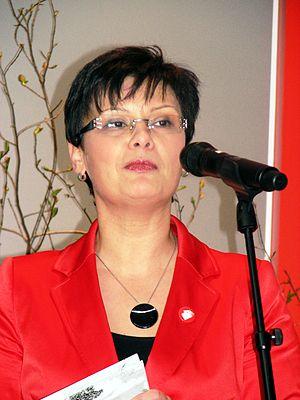
Laine Randjärv Polski: Laine Randjärv Русский: Рандъярв, Лайне